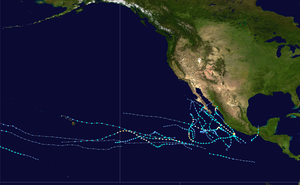
La saison cyclonique 2013 dans l'océan Pacifique nord-est est la saison des cyclones tropicaux dans le nord-est de cet océan et qui devait officiellement démarrer le 1ᵉʳ juin 2013. Cependant, la première tempête tropicale nommée Alvin s'est manifestée dès le 15 mai. La saison officiellement se termine le 30 novembre 2013.